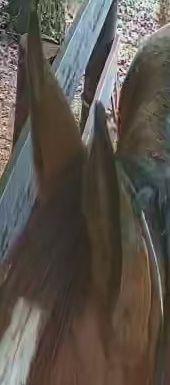
Face region: ears (position_of_ears)
Pain indicator: not_present